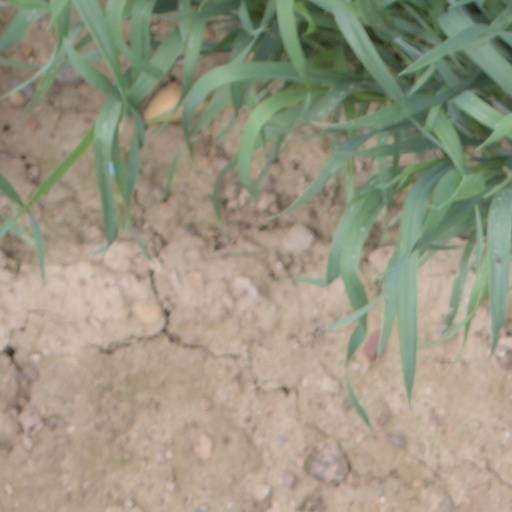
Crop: wheat